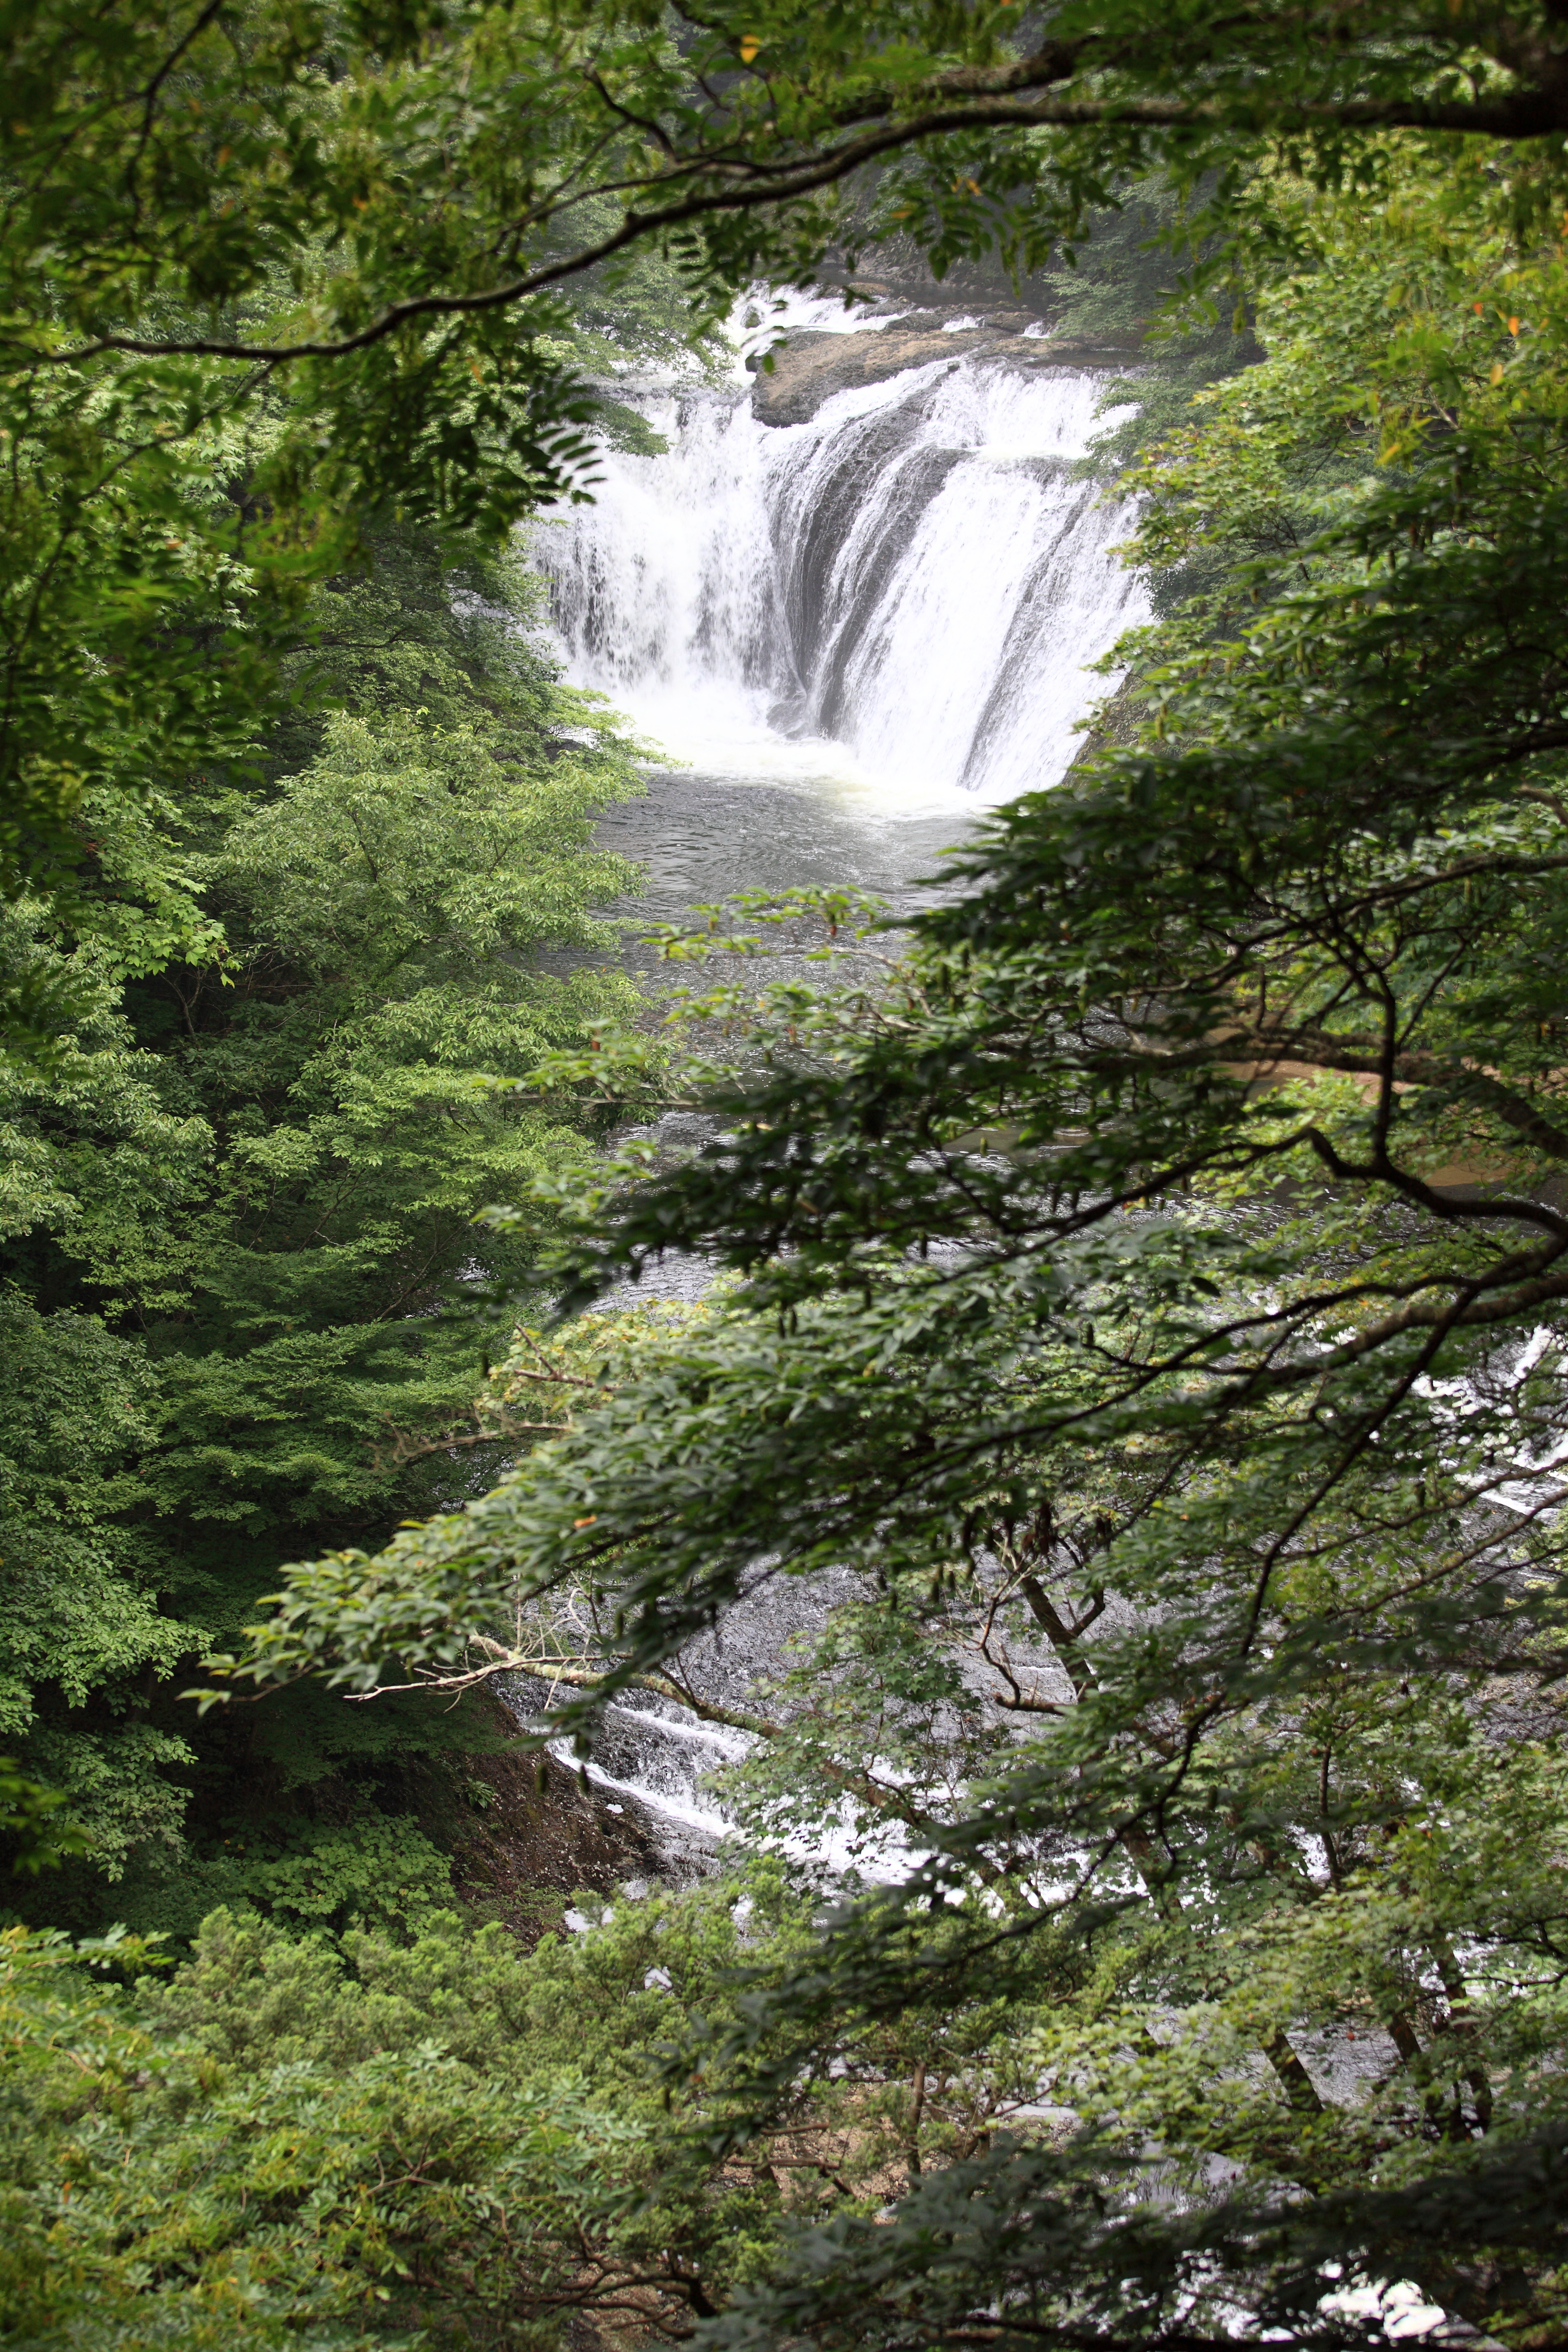
tree, water, nature, forest, waterfall, wilderness, flower, lake, river, stream, high, canon, body of water, eos, vegetation, rainforest, ravine, 5d, hires, woodland, markii, water feature, ecosystem, hi, res, resolution, old growth forest